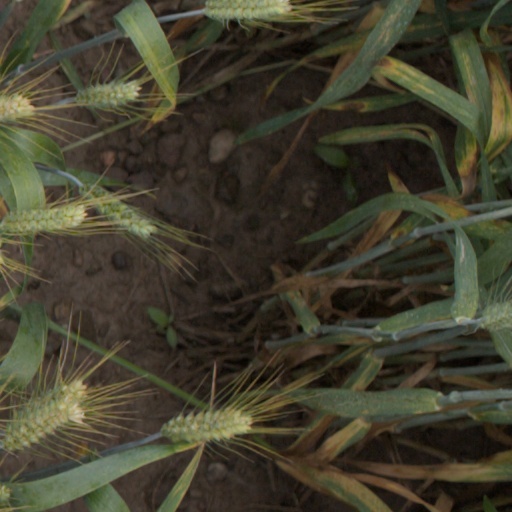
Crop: wheat